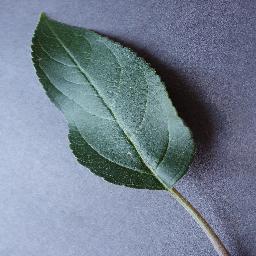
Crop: apple
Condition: healthy